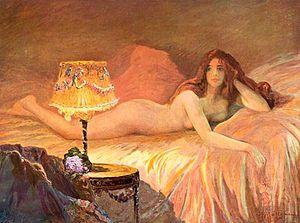
Eveil
Albert, Auguste, Jean-Baptiste, Matignon, né le 11 juin 1860 à Sablé-sur-Sarthe et mort dans cette même commune le 17 juin 1937 est un peintre et illustrateur français.